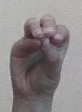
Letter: ha